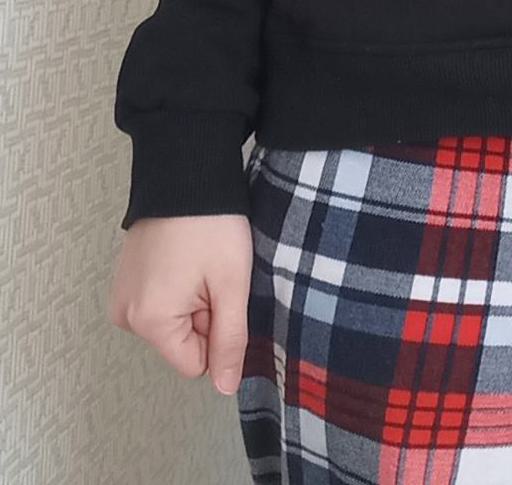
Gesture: no_gesture